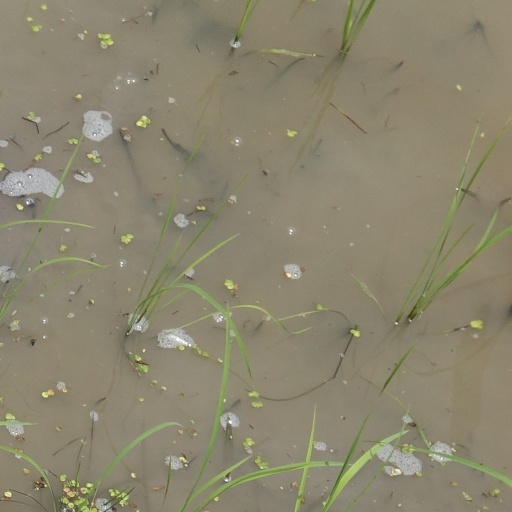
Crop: rice